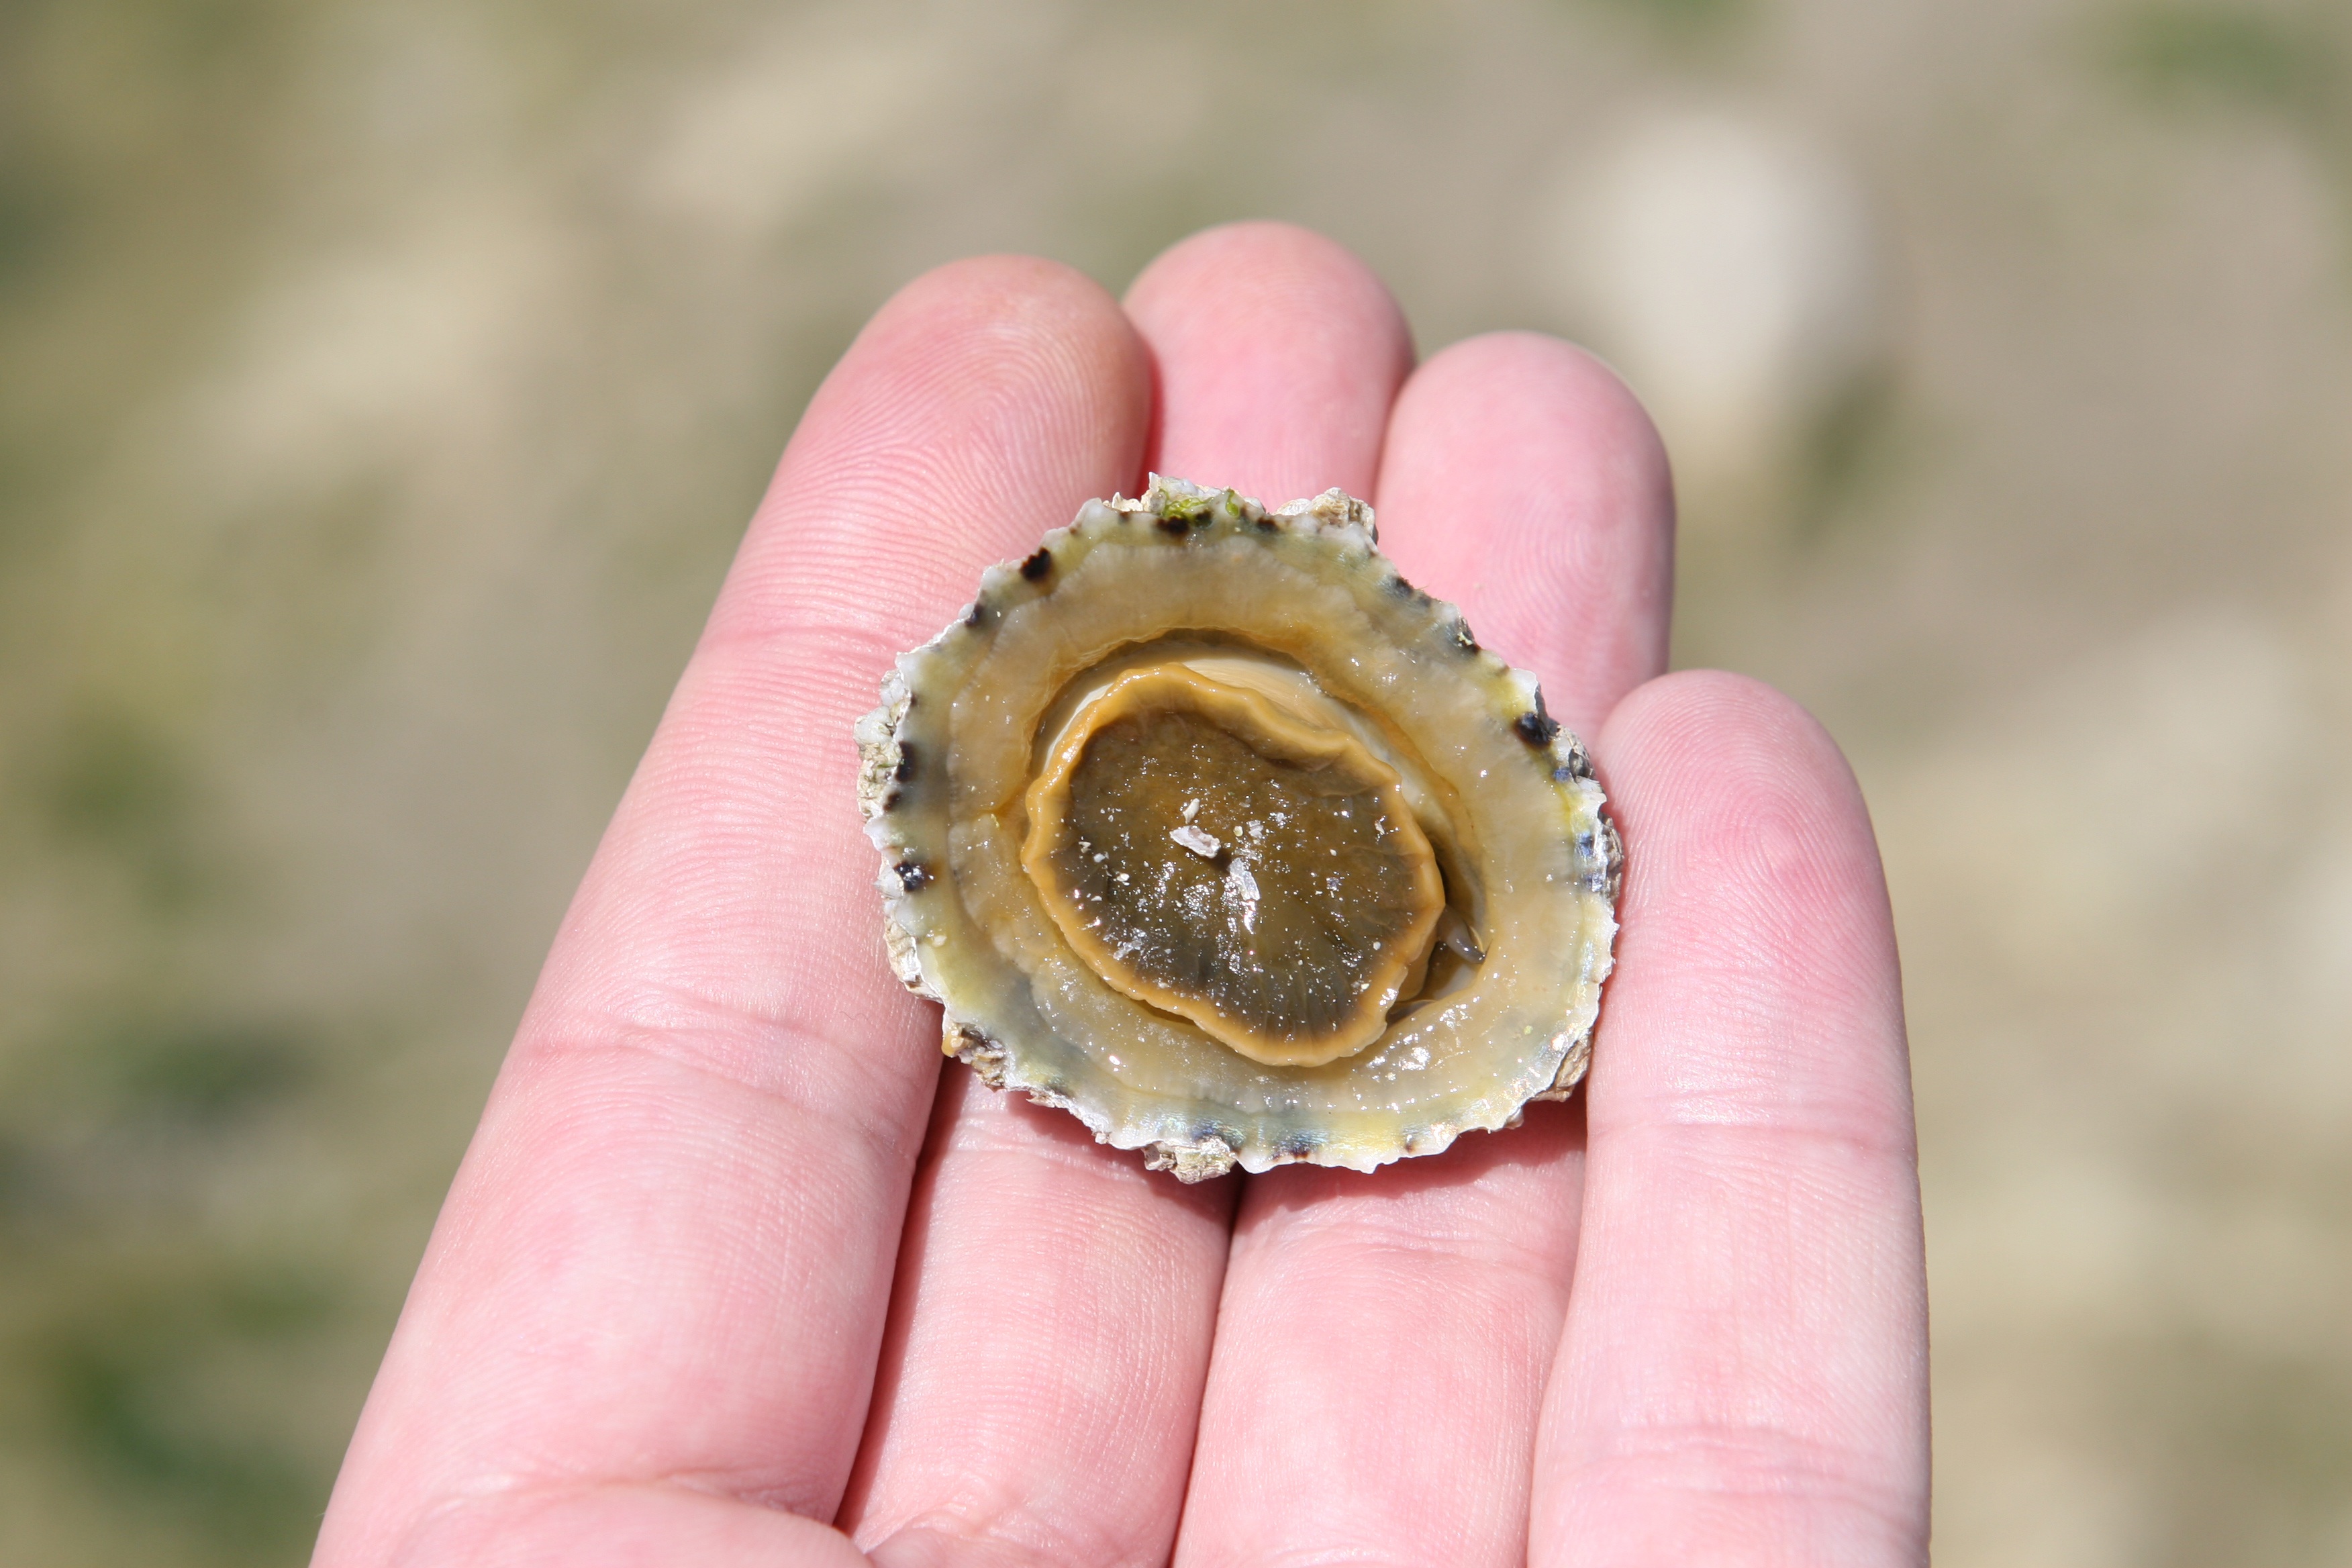
hand, beach, sea, water, rock, ocean, leaf, flower, tide, food, oyster, seafood, salt, aquatic, fauna, shell, invertebrate, life, seashell, clam, close up, marine, creature, scallop, tidal, barnacle, macro photography, urchin, clams oysters mussels and scallops, crustation